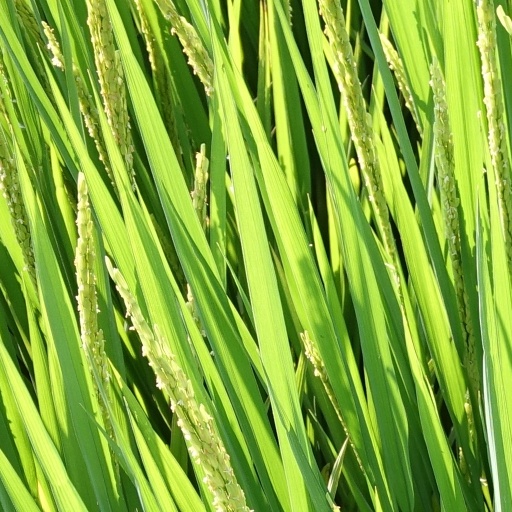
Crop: rice